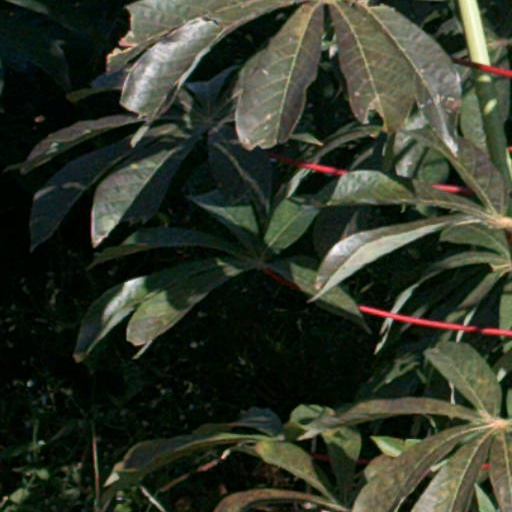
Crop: cassava